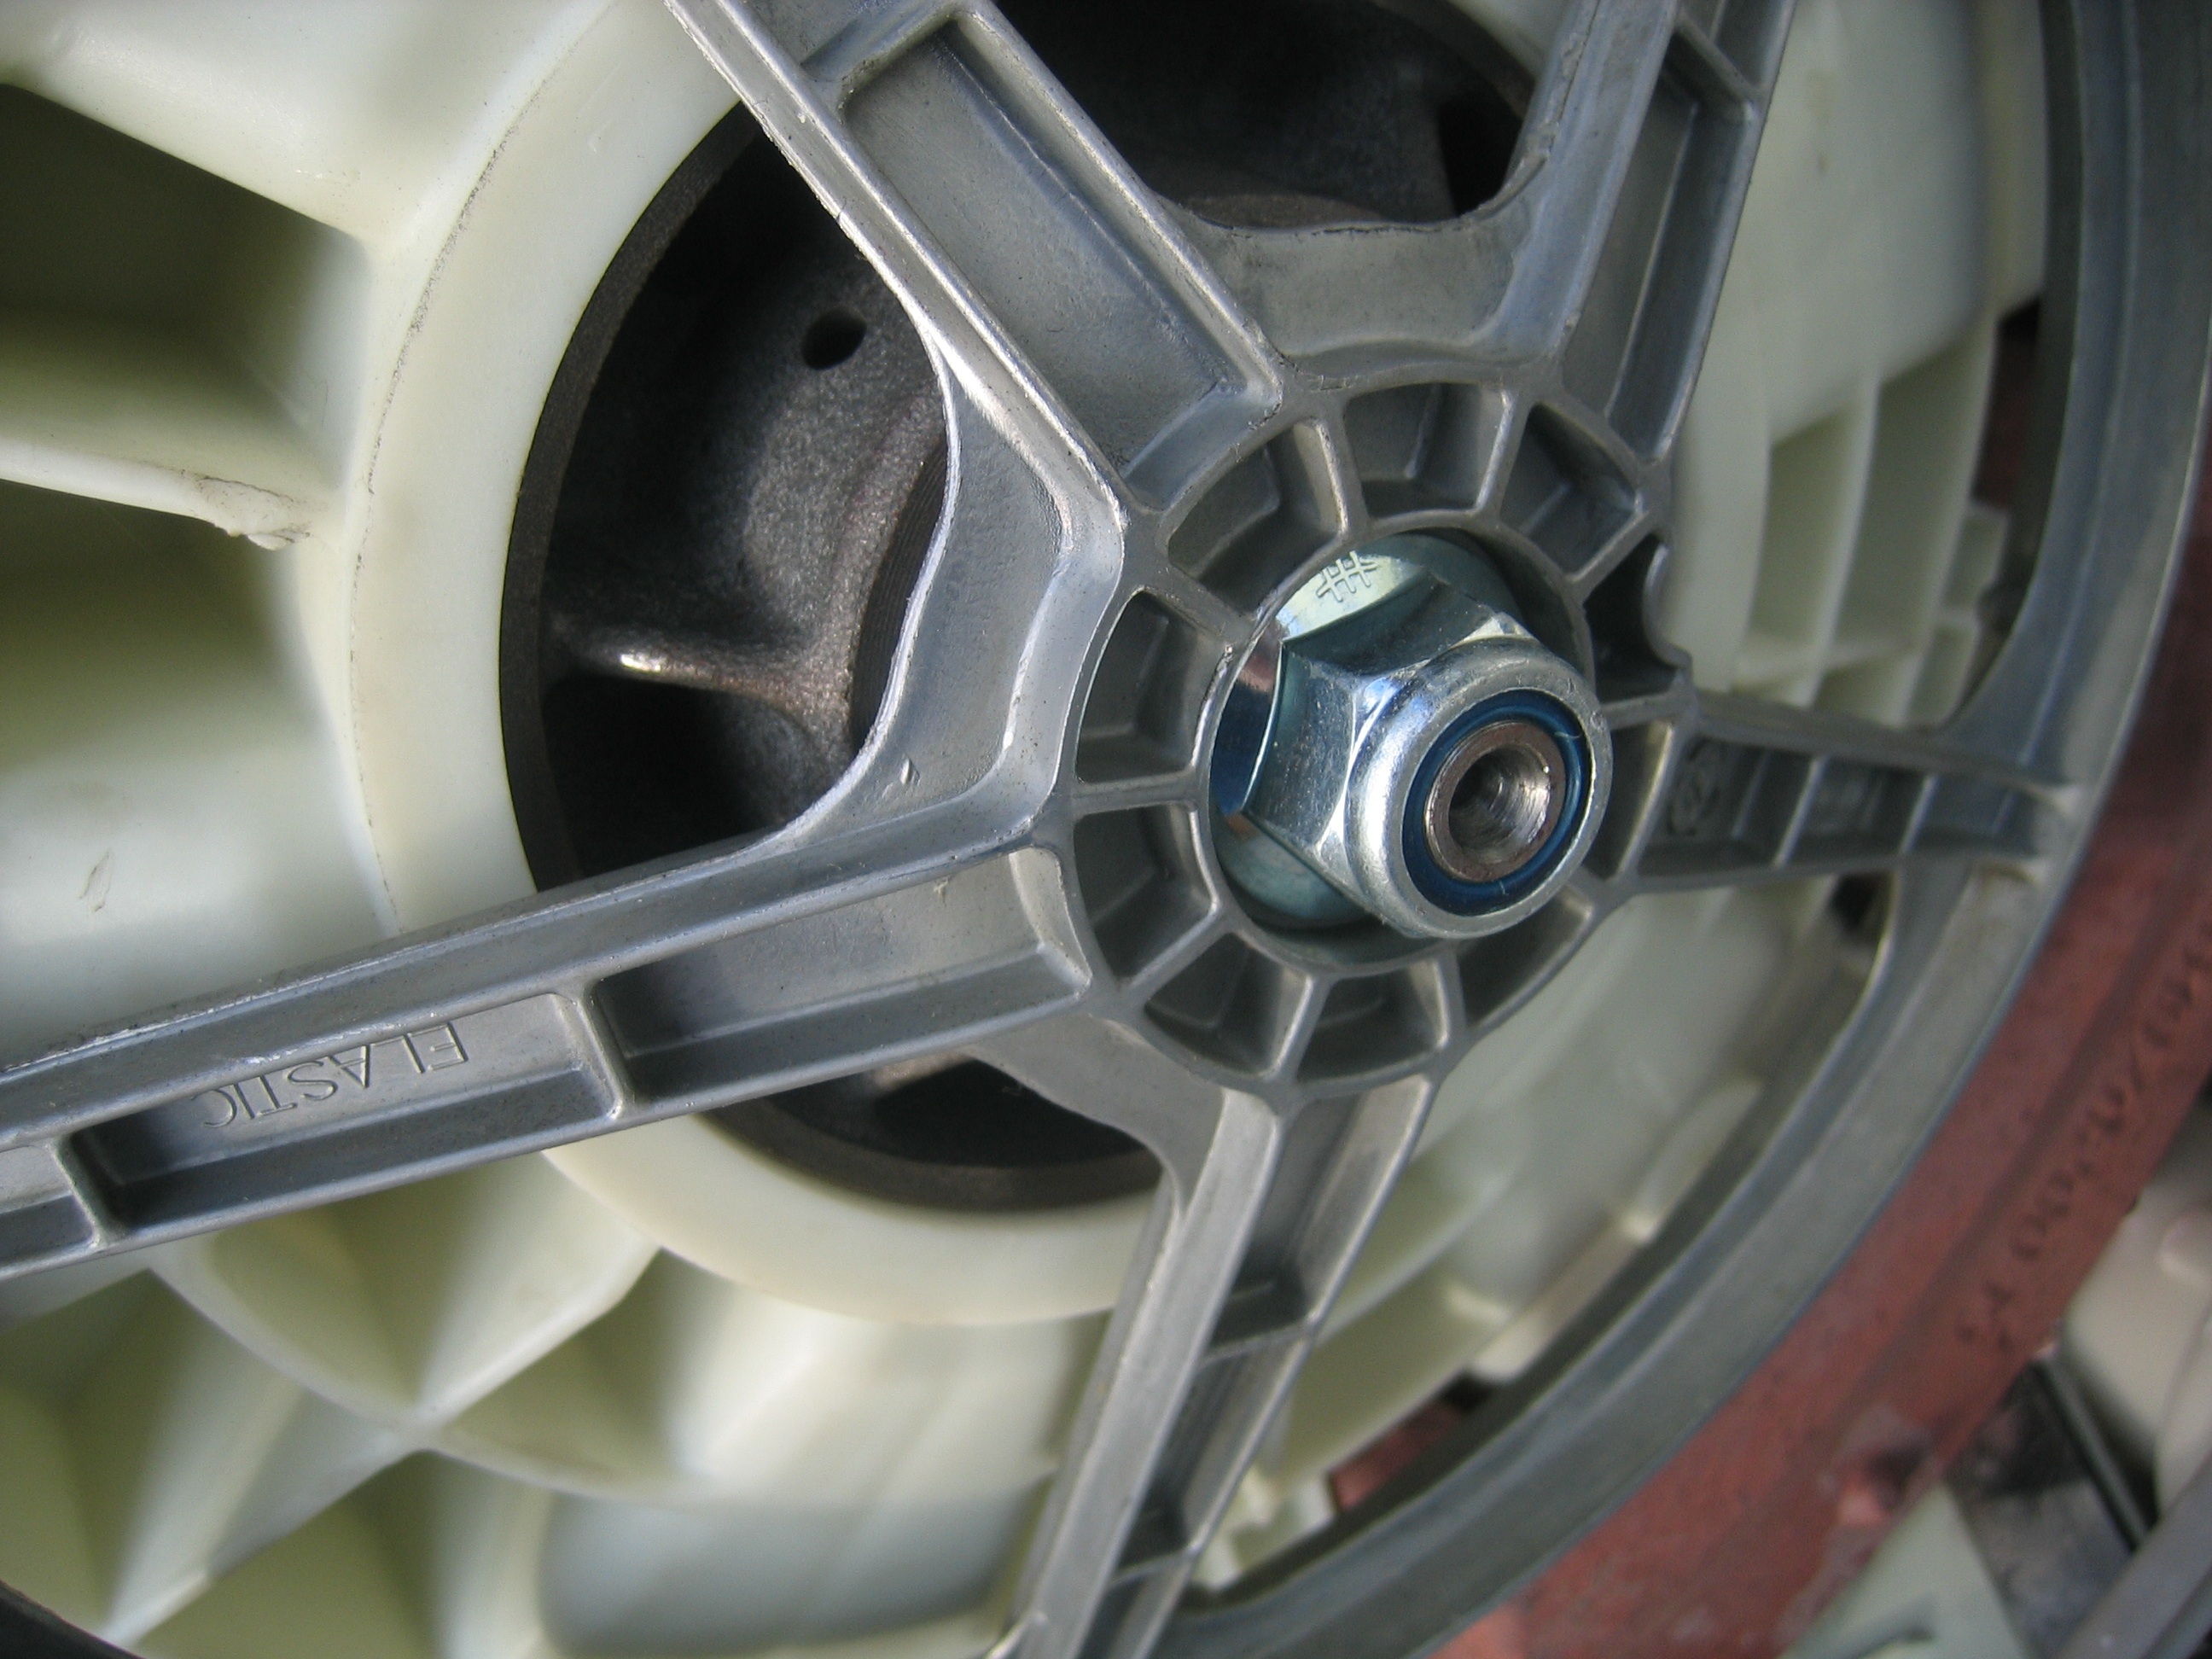
technology, car, wheel, vehicle, spoke, drive, metal, machine, steering wheel, drum, tire, bumper, rim, motor, turn, bmw, technical, mechanics, metalworking, washing machine, alloy wheel, auto part, automobile make, automotive exterior, compact car, luxury vehicle, family car, executive car, engine block